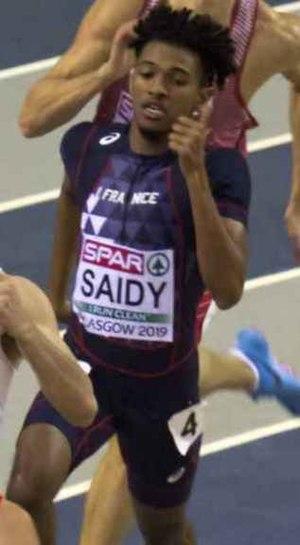
Fabrisio Saïdy est un athlète français, spécialiste du 400 mètres.